Ourselves Alone (film)

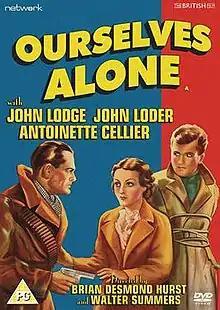
DVD cover

Ourselves Alone (released in the US as River of Unrest) is a 1936 British drama film depicting a love story set against the backdrop of the Irish War of Independence. The title is a translation of the Irish slogan "Sinn Féin Amháin". It is directed by Brian Desmond Hurst and stars John Lodge, John Loder and Antoinette Cellier.